Too Cool

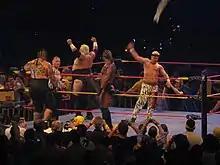
Grand Master Sexay and Rikishi against Orlando Jordan and Umaga in Australia, 2009

Rikishi would eventually become a face again and reunited with Scotty 2 Hotty, who returned after an 18 month absence from a neck injury to compete on the SmackDown! brand in October 2003. Rikishi and Scotty 2 Hotty won the WWE Tag Team Championship on February 5, 2004 after defeating the Basham Brothers. Also around this time, the WWE briefly re-hired Grand Master Sexay, although he was on the Raw brand and had no interaction with Scotty 2 Hotty or Rikishi. They held the title for a little over two months, including a successful title defense at WrestleMania XX, before losing the titles to Charlie Haas and Rico on April 22. Rikishi would be released from the company shortly after the title loss, while Scotty remained with the company until being released on May 15, 2007.